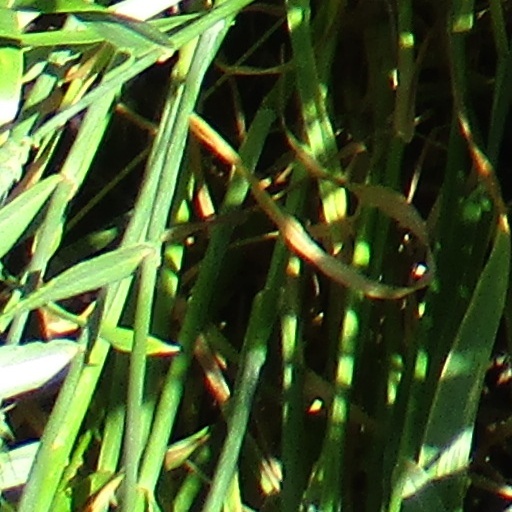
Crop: wheat